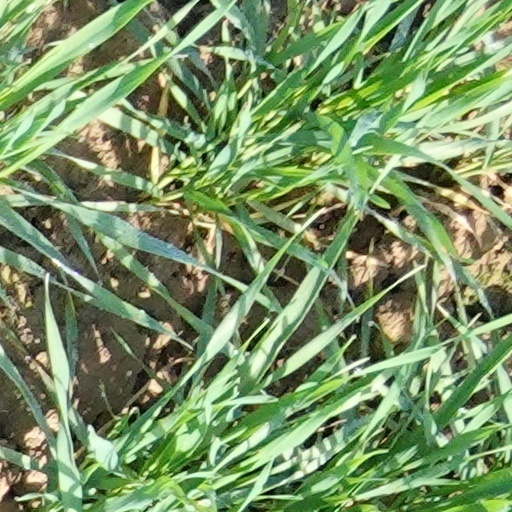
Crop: wheat